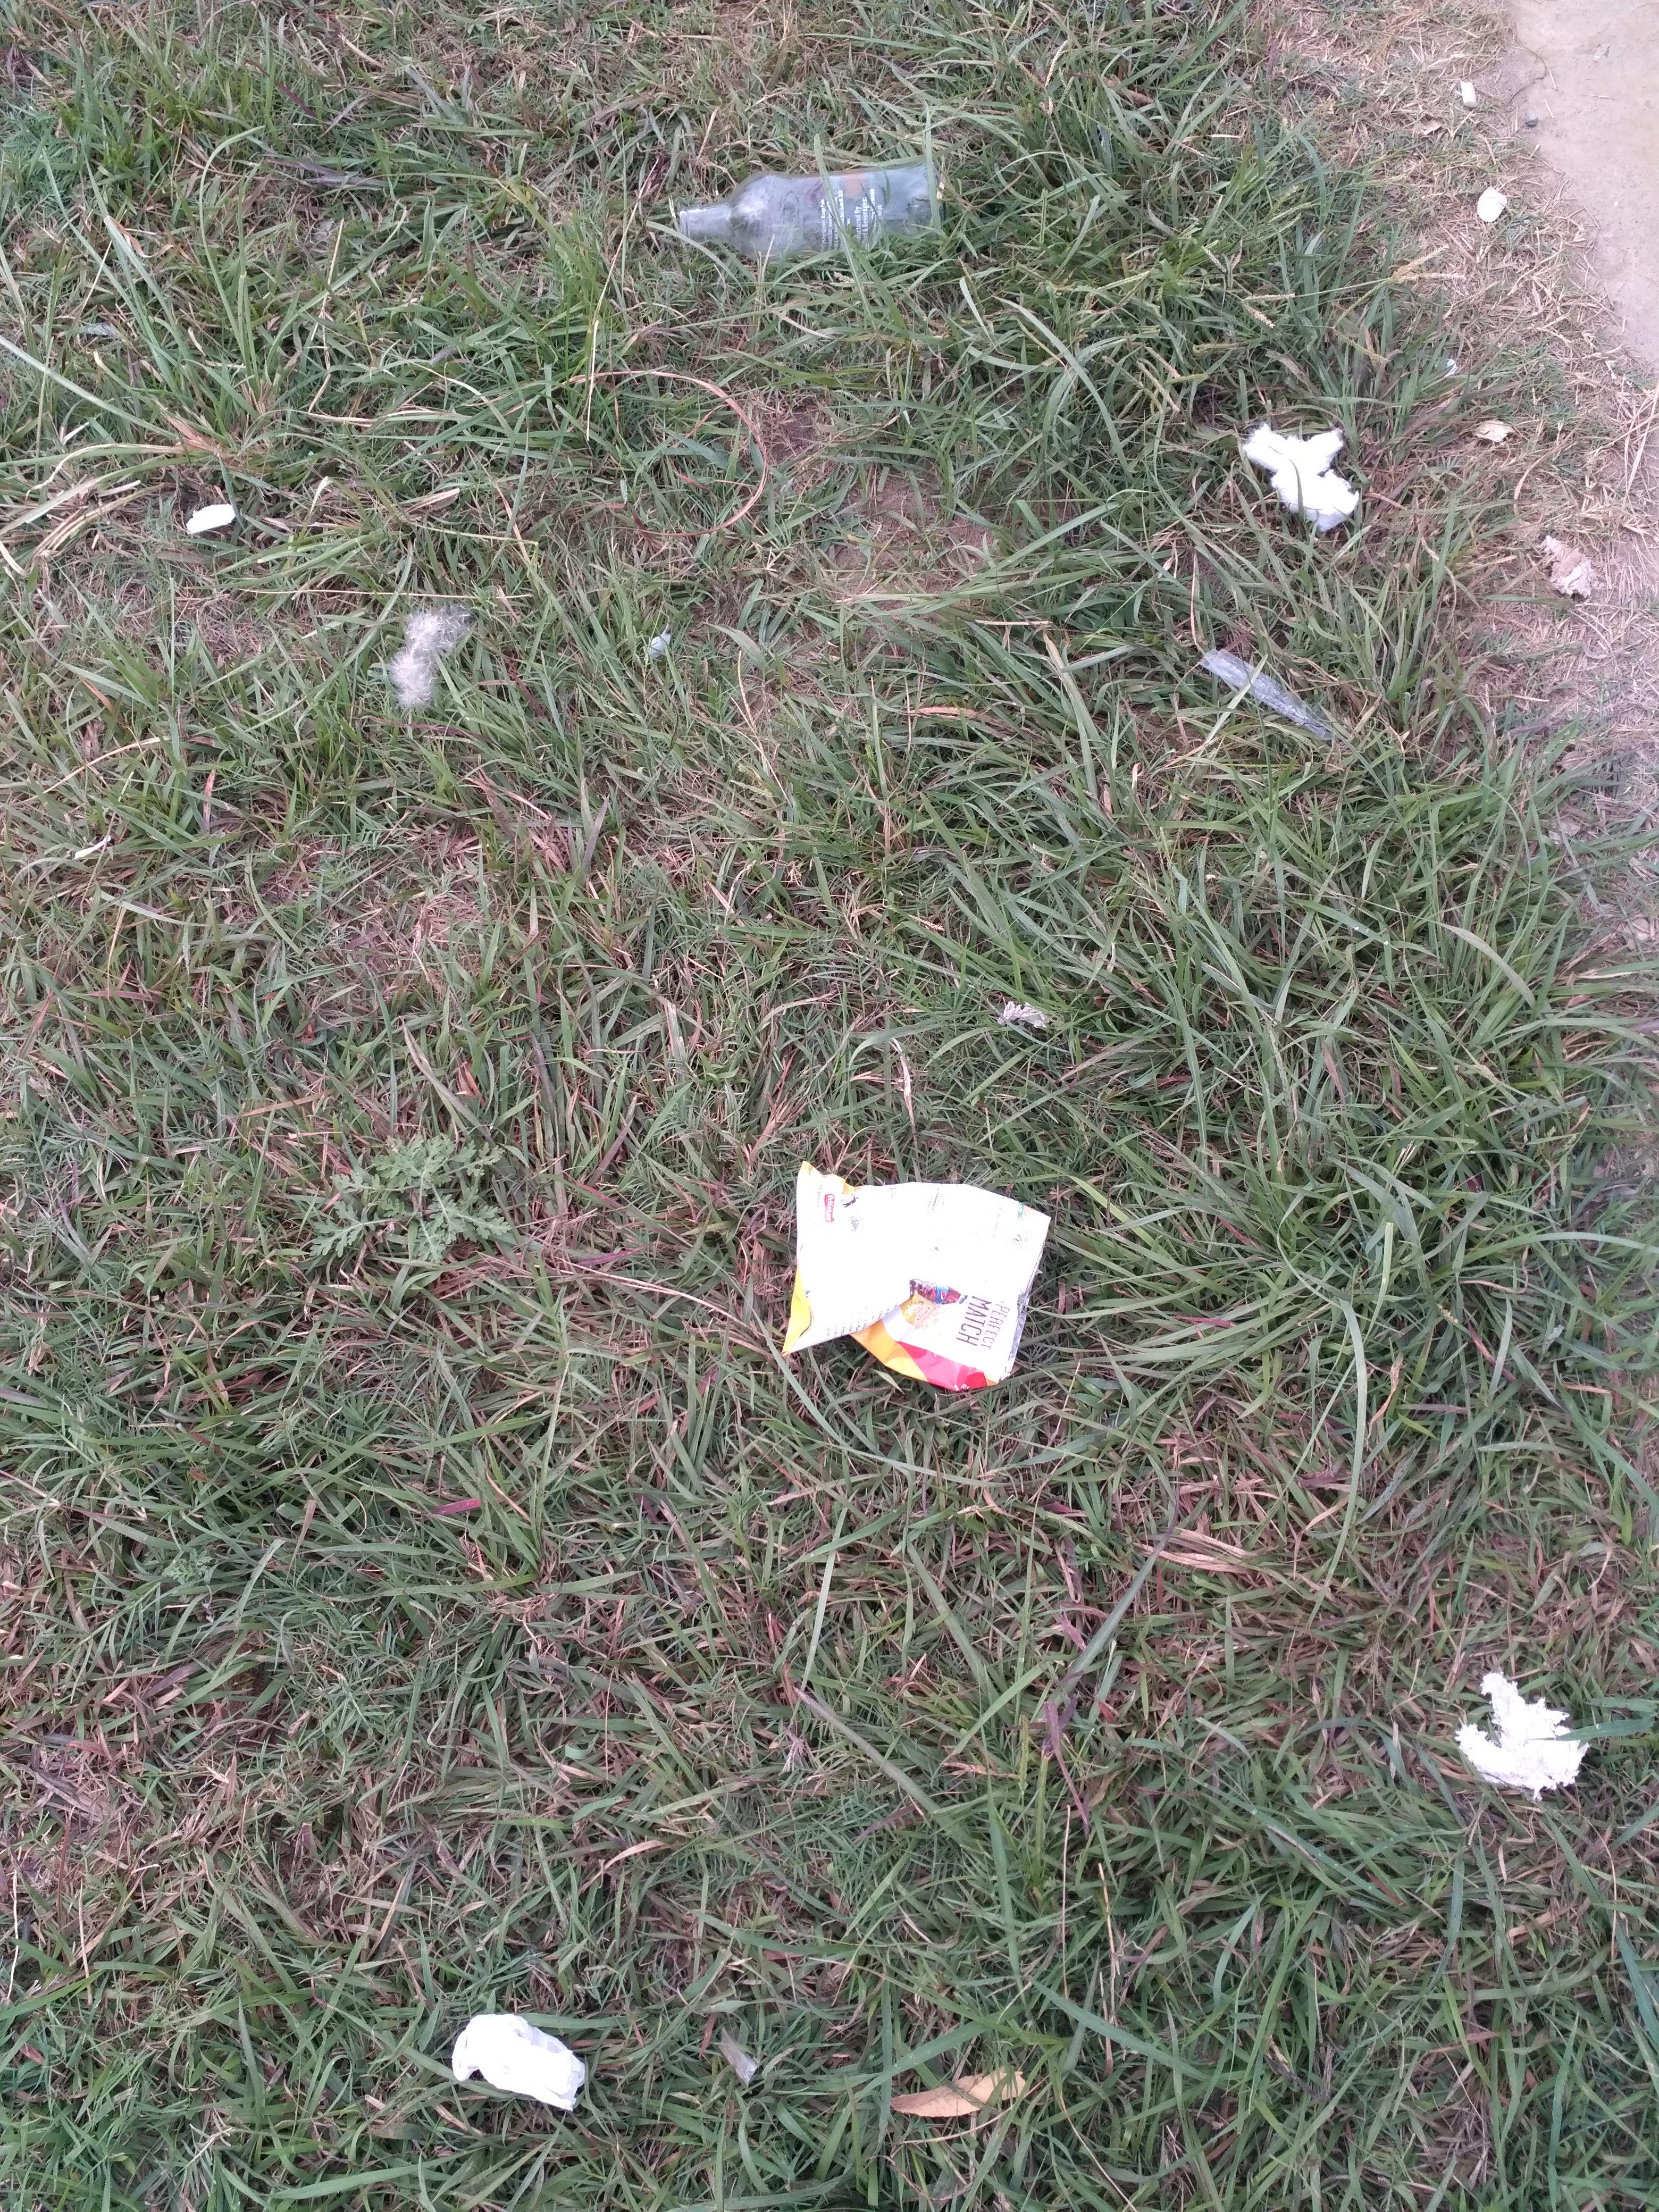
Object: Crisp packet (Plastic bag & wrapper)

Object: Plastic film (Plastic bag & wrapper)

Object: Unlabeled litter (Unlabeled litter)

Object: Unlabeled litter (Unlabeled litter)

Object: Glass bottle (Bottle)

Object: Unlabeled litter (Unlabeled litter)

Object: Plastic film (Plastic bag & wrapper)

Object: Cigarette (Cigarette)

Object: Plastic film (Plastic bag & wrapper)